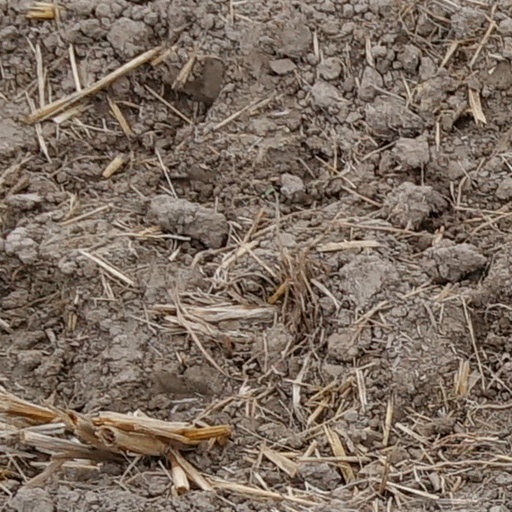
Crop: wheat